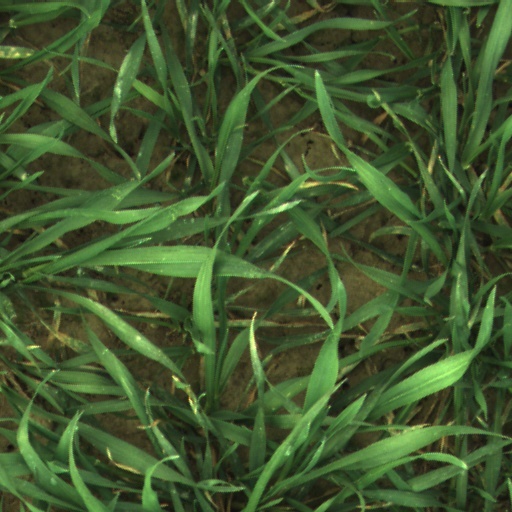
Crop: wheat